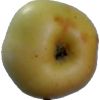
Label: Apple 6